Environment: real
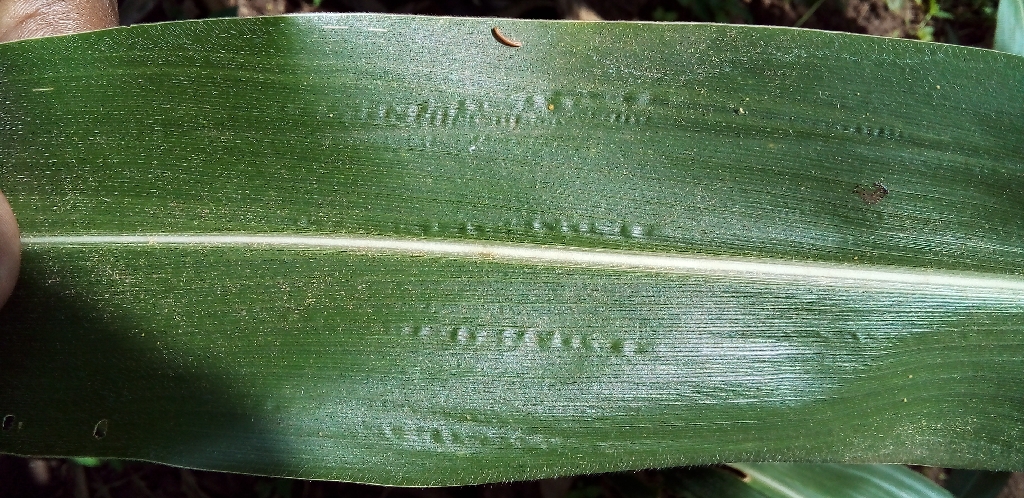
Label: healthy